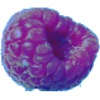
Label: Raspberry 1